East Jersey State Prison

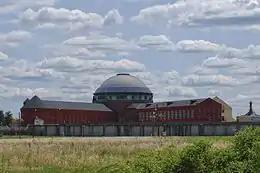
East Jersey State Prison (2010)

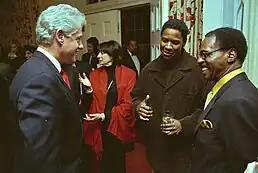
President Clinton greets Denzel Washington, and Rubin "Hurricane" Carter at a screening of “The Hurricane” at the White House. (Dec. 3, 1999, by William Vasta.)

East Jersey State Prison ("formerly "Rahway State Prison"") is a maximum security prison operated by the New Jersey Department of Corrections in Avenel, Woodbridge Township, New Jersey. It was established in 1896 as Rahway State Prison, and was the first reformatory in New Jersey, officially opening in 1901. It housed 1,227 inmates . As of 2025 its population is now 1,049